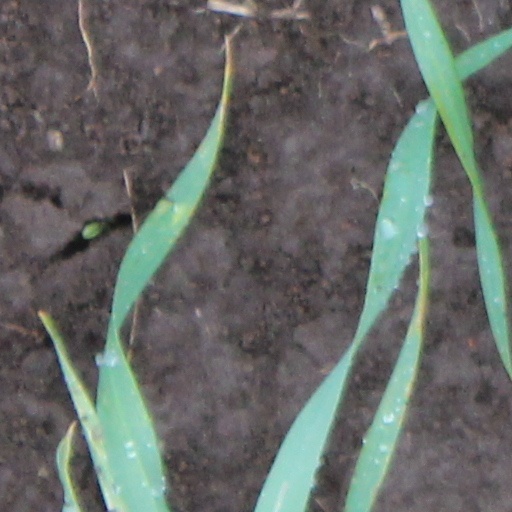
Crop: wheat